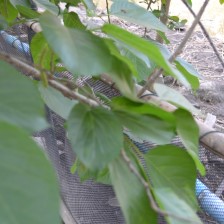
Variety: TaiwanMeacho